Šentlambert

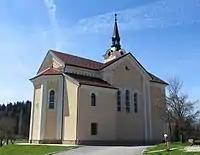
Saint Lambert's Church

The local parish church, from which the settlement gets its name, is dedicated to Saint Lambert and belongs to the Roman Catholic Archdiocese of Ljubljana. It is a Neo-Romanesque building dating to 1867.